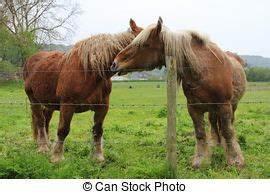
horse